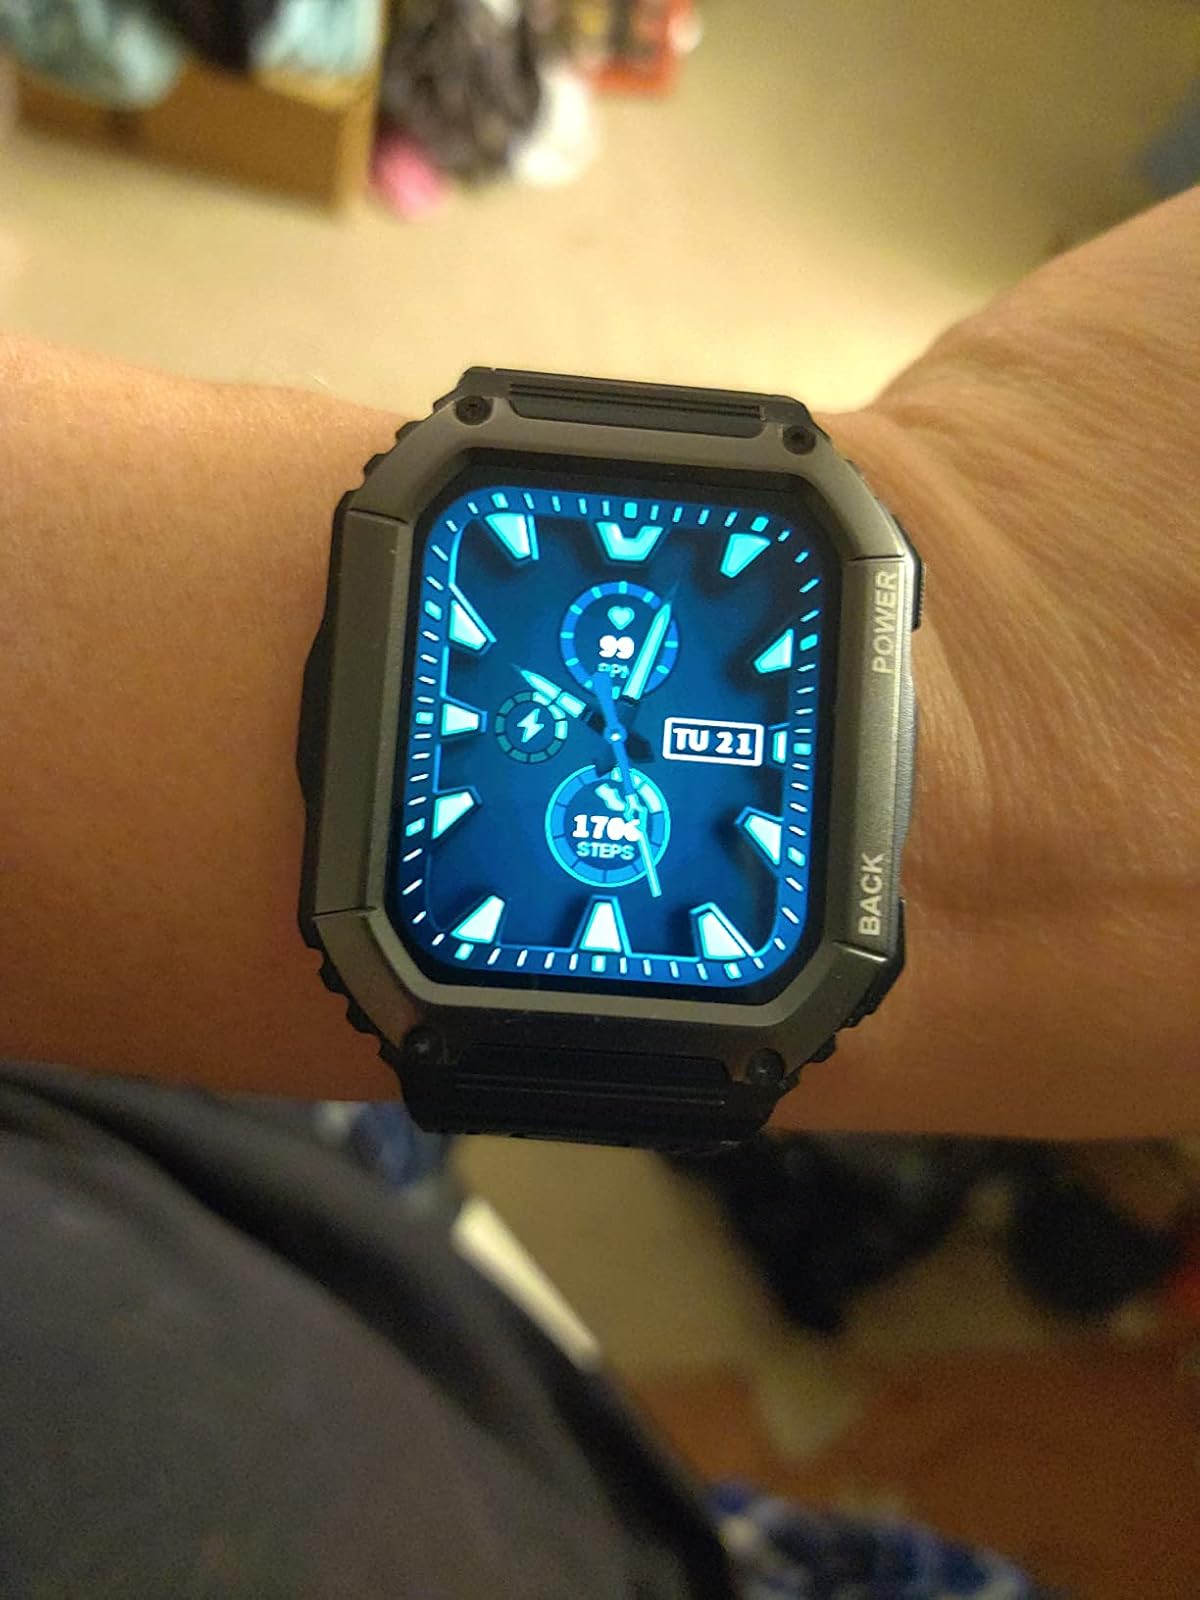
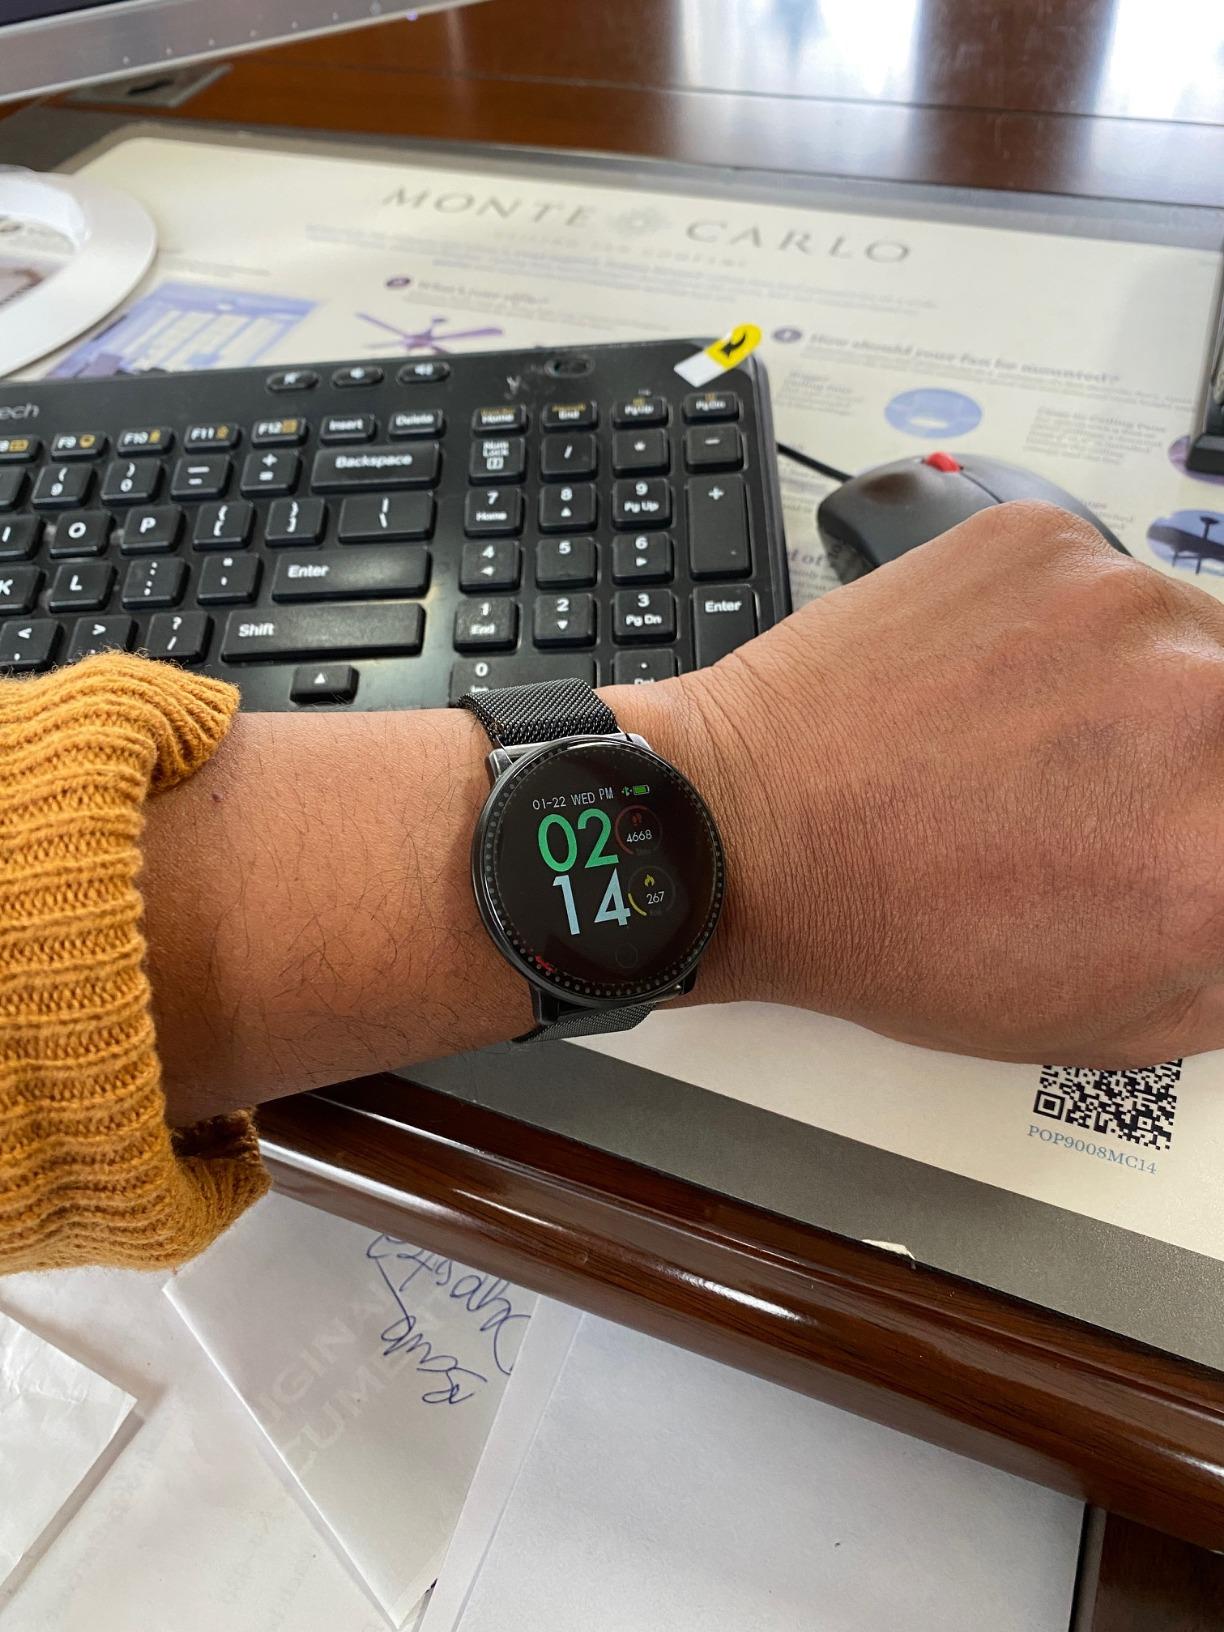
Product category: smartwatch
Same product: no